Kowloon's Gate

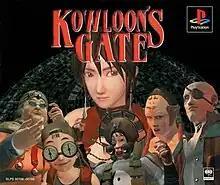

is a 1997 adventure video game published by Sony Music Entertainment. It was released for the PlayStation in Japan, but not in other regions.